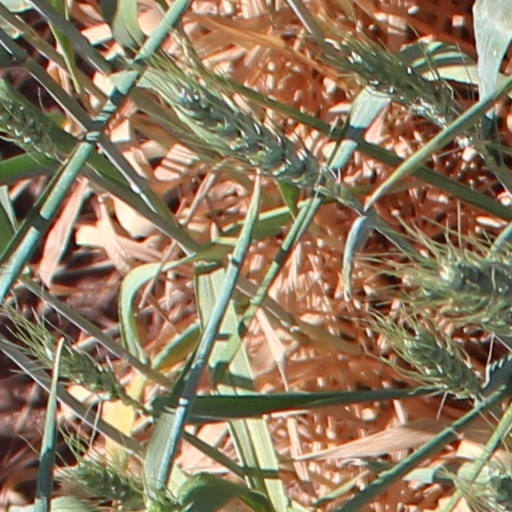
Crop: wheat